Poppies (Mary Oliver poem)

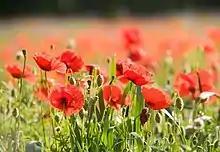
Field of poppies

"Poppies" is an inner dialogue poem written by Mary Oliver. The poem is focused on elements of nature, a common thread within Oliver's poetry, and calls readers to focus on the instruction that nature might supply.